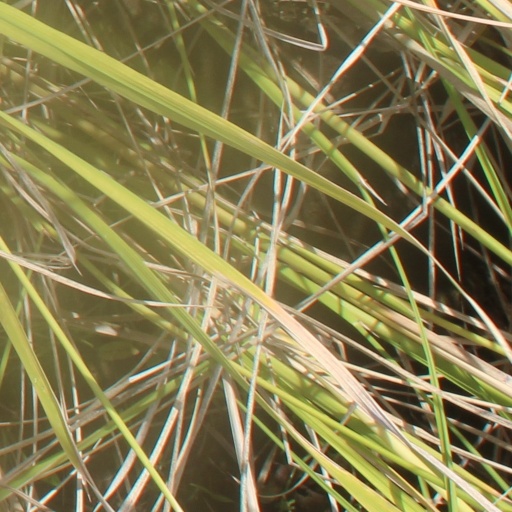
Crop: rice